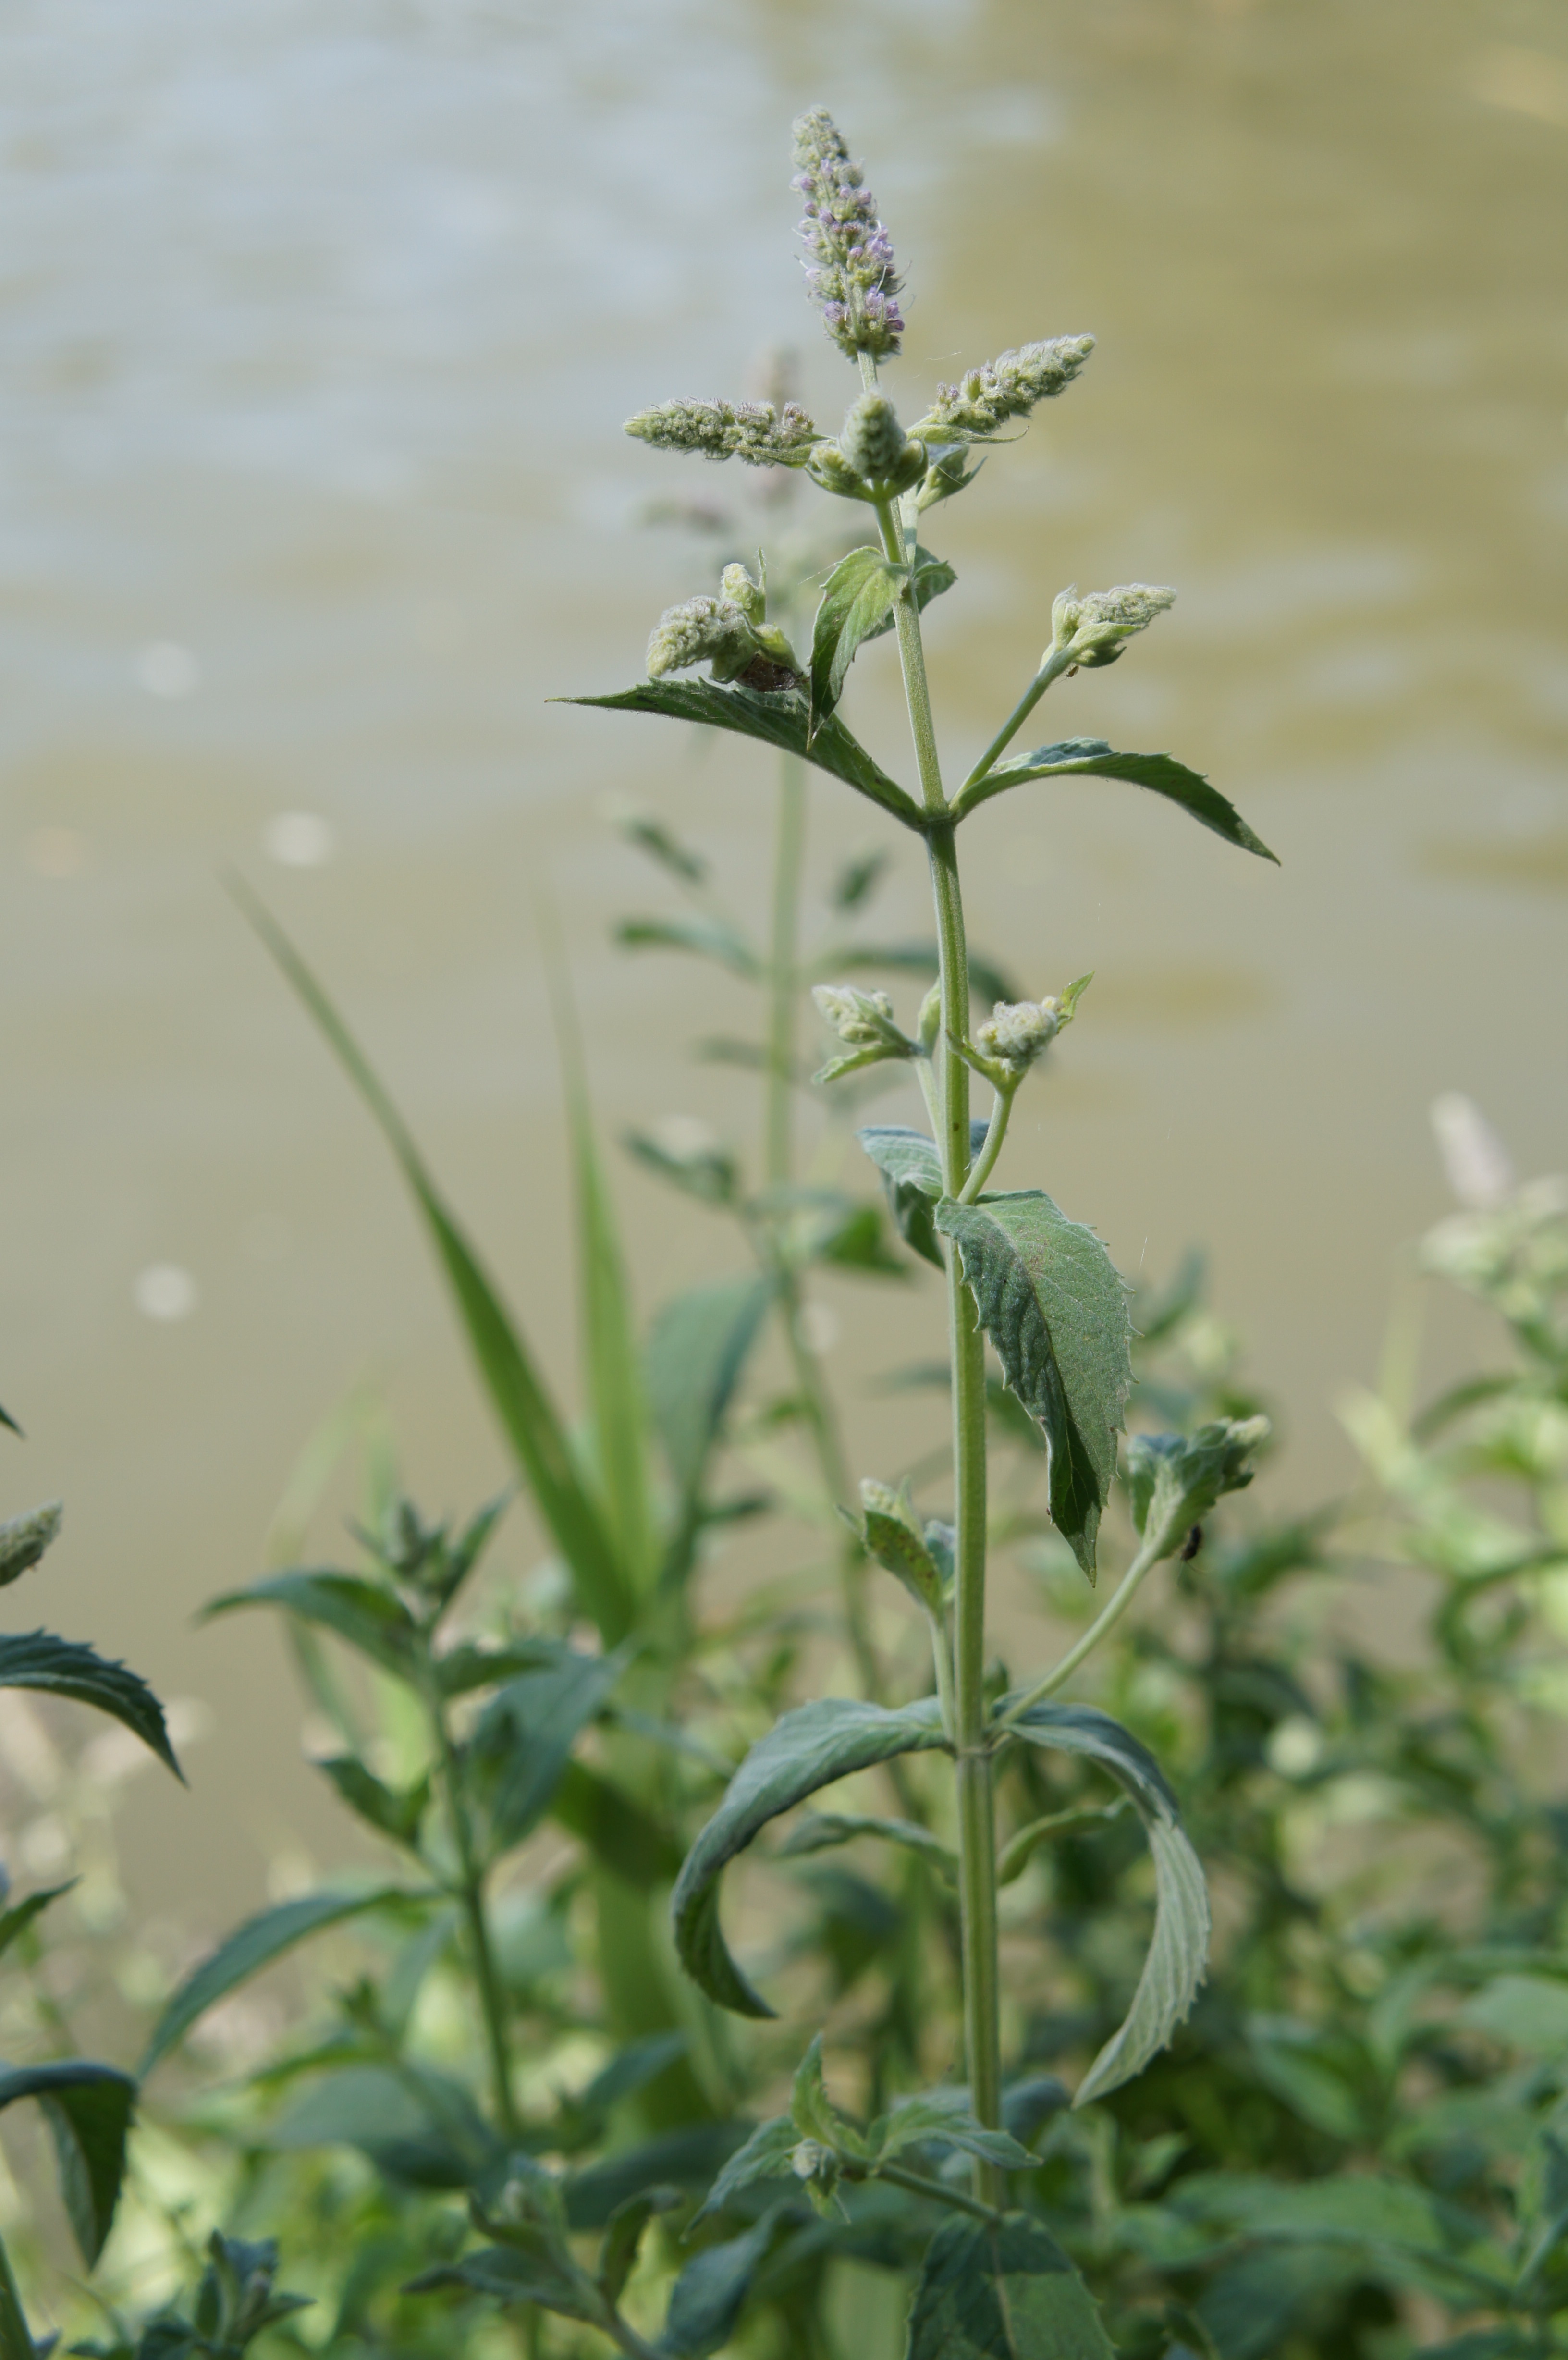
nature, plant, flower, green, herb, botany, flora, mint, wildflower, flowering plant, the water, pepermint, annual plant, grass family, plant stem, land plant